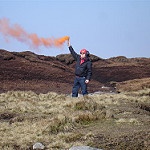
Scene: Outdoor